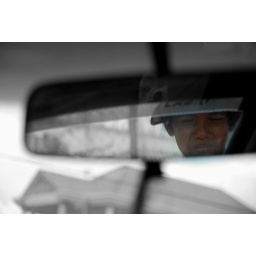
This girl was selling water on a gasoline shop near Siem Reap, Cambodia.